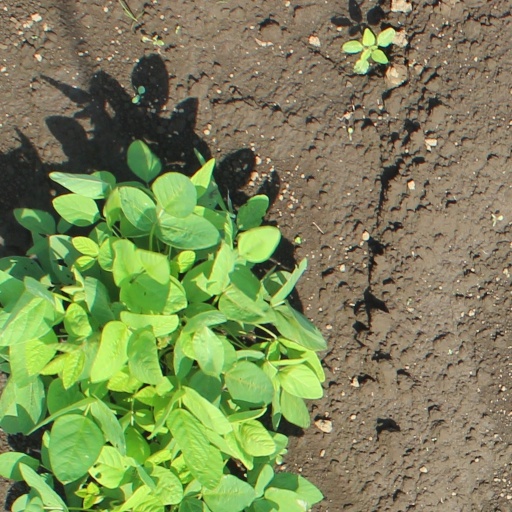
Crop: soybean